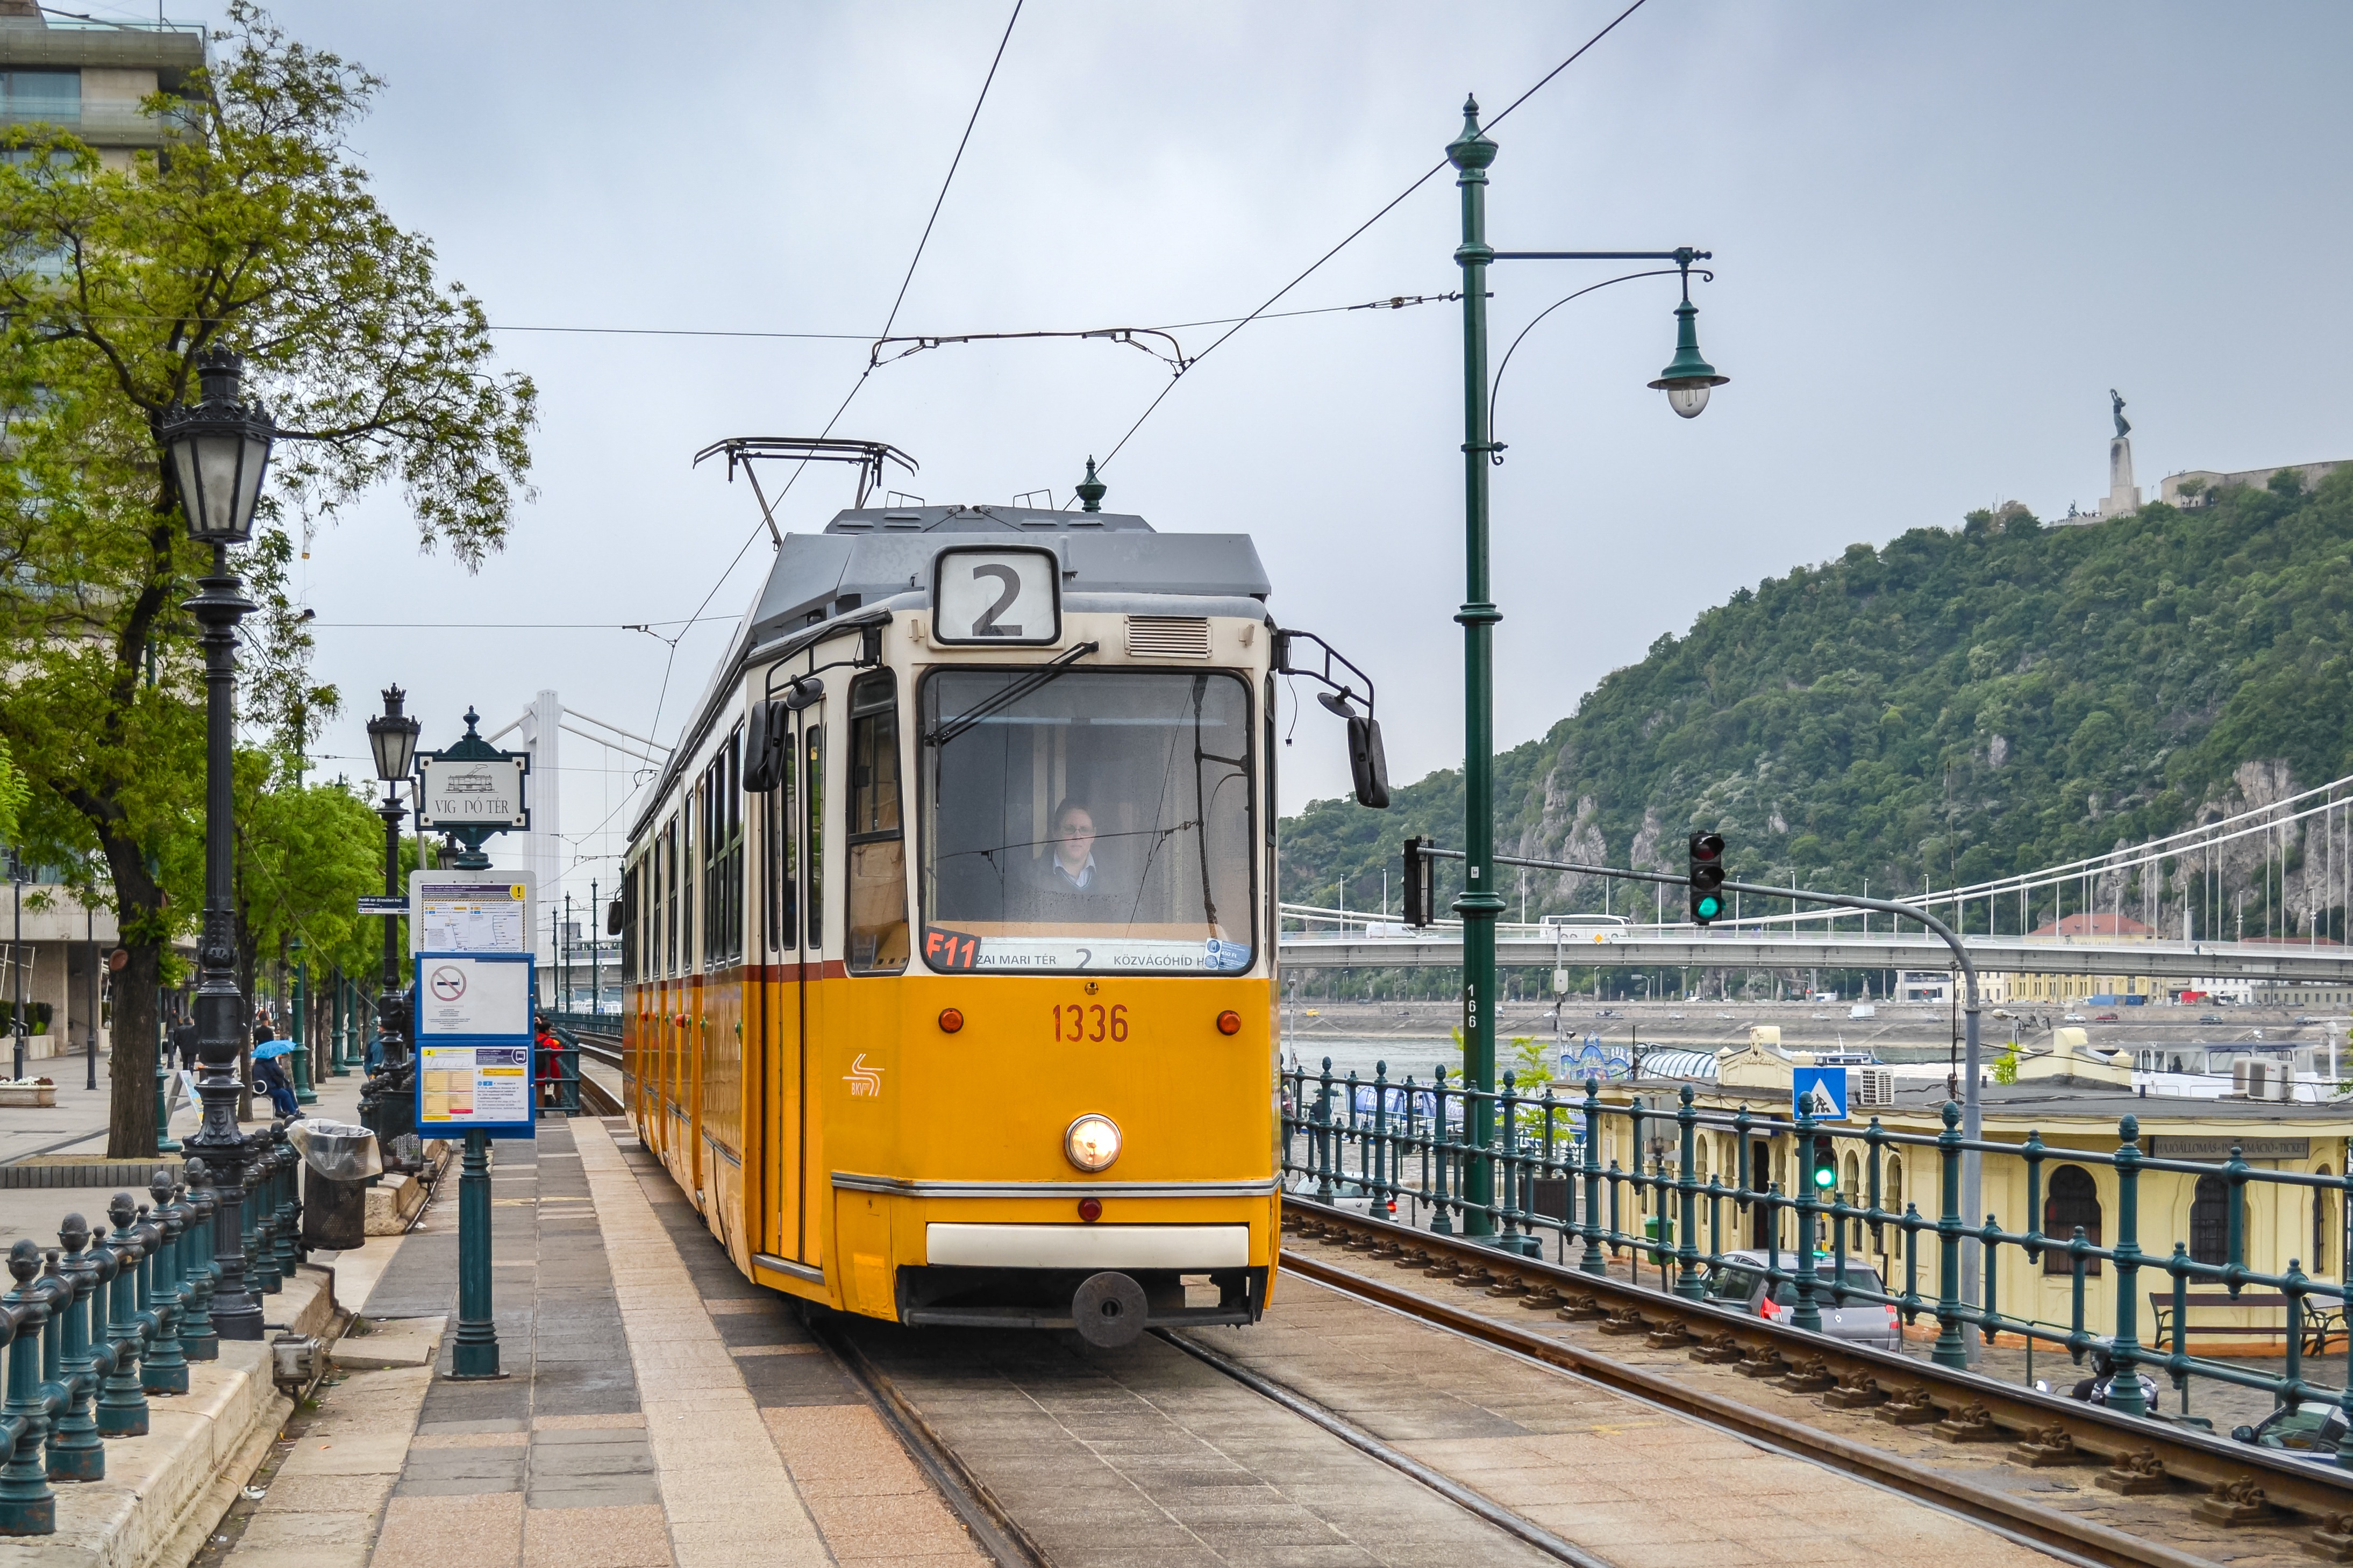
track, street, rail, city, urban, train, cityscape, transit, tram, streetcar, transportation, transport, europe, vehicle, scenic, station, electricity, cable car, public transportation, public transport, budapest, hungary, stop, tramway, electric, metropolis, mode of transport, metropolitan area, rapid transit, electrical supply, tramlines, kcsv 7